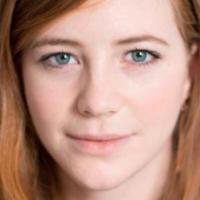
Age group: age 11-20